Behind the Mask: The Rise of Leslie Vernon

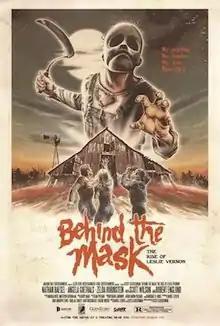
Theatrical release poster

Behind the Mask: The Rise of Leslie Vernon is a 2006 American mockumentary black comedy slasher film directed by Scott Glosserman and starring Nathan Baesel, Angela Goethals, Scott Wilson, Zelda Rubenstein, and Robert Englund. An homage to the slasher genre, the film follows a journalist and her crew that are documenting an aspiring serial killer who models himself according to slasher film conventions.